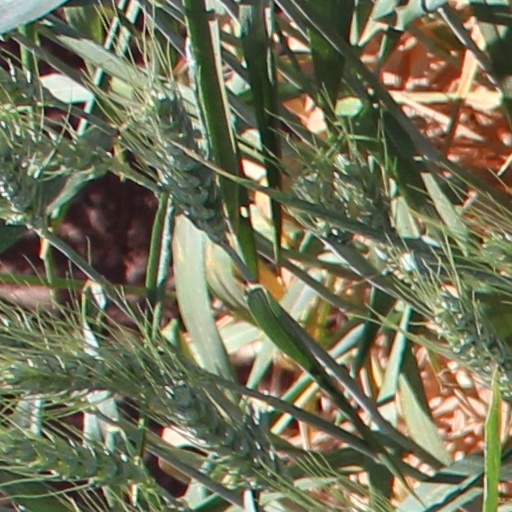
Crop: wheat